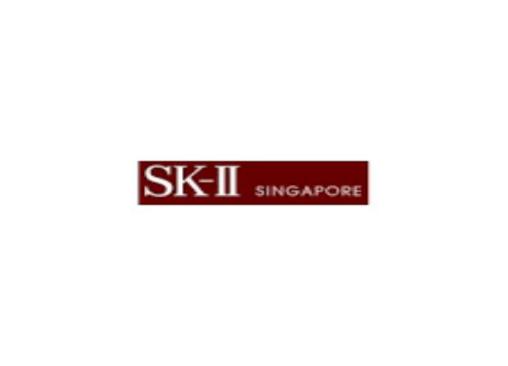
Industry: Necessities